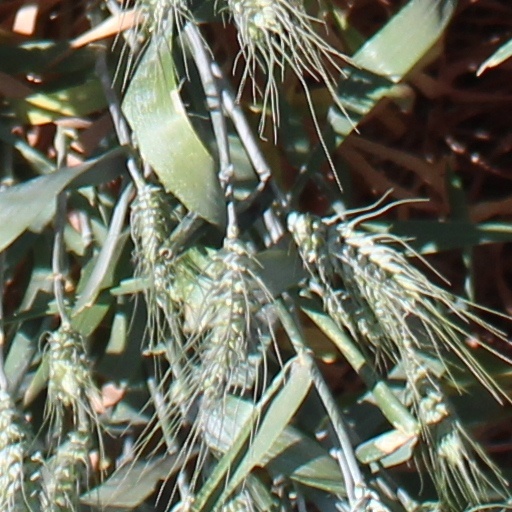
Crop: wheat